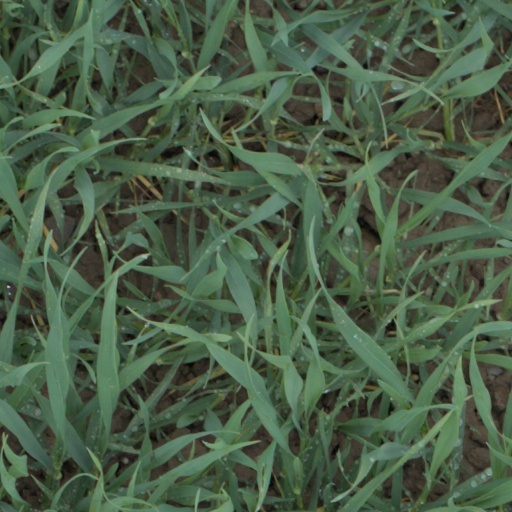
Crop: wheat